Ai no Kusabi

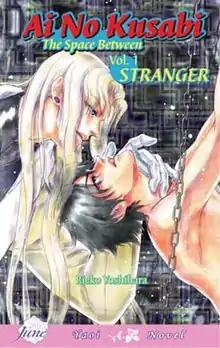
The English first volume of the novel, subtitled "Stranger"

is a Japanese novel written by Rieko Yoshihara. Originally serialized in the magazine "Shōsetsu June" between December 1986 and October 1987, the story was collected into a hardbound novel that was released in Japan in 1990, and eventually expanded on and released in 6 paperback volumes.